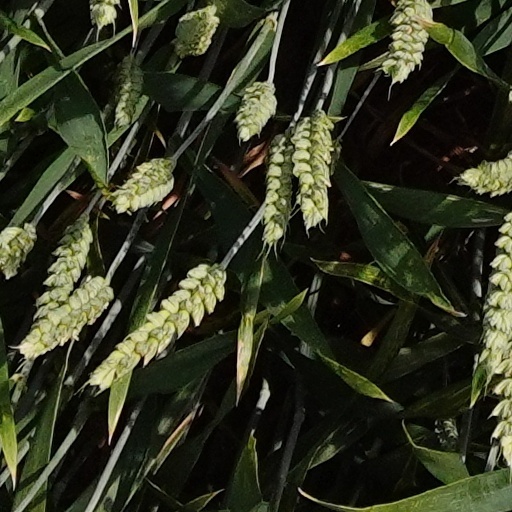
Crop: wheat